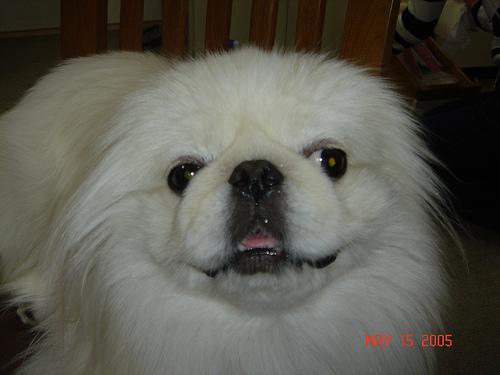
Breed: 480-n000125-Pekinese